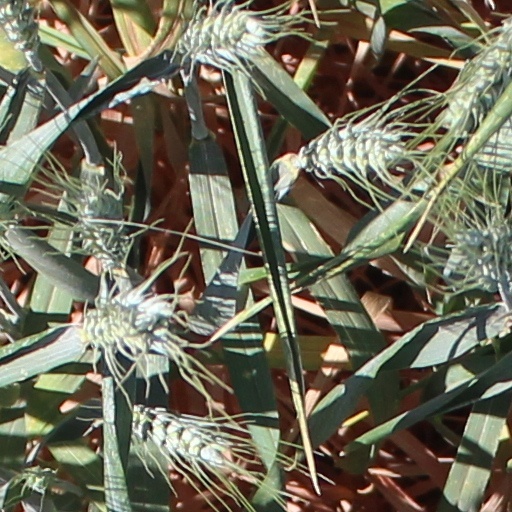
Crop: wheat